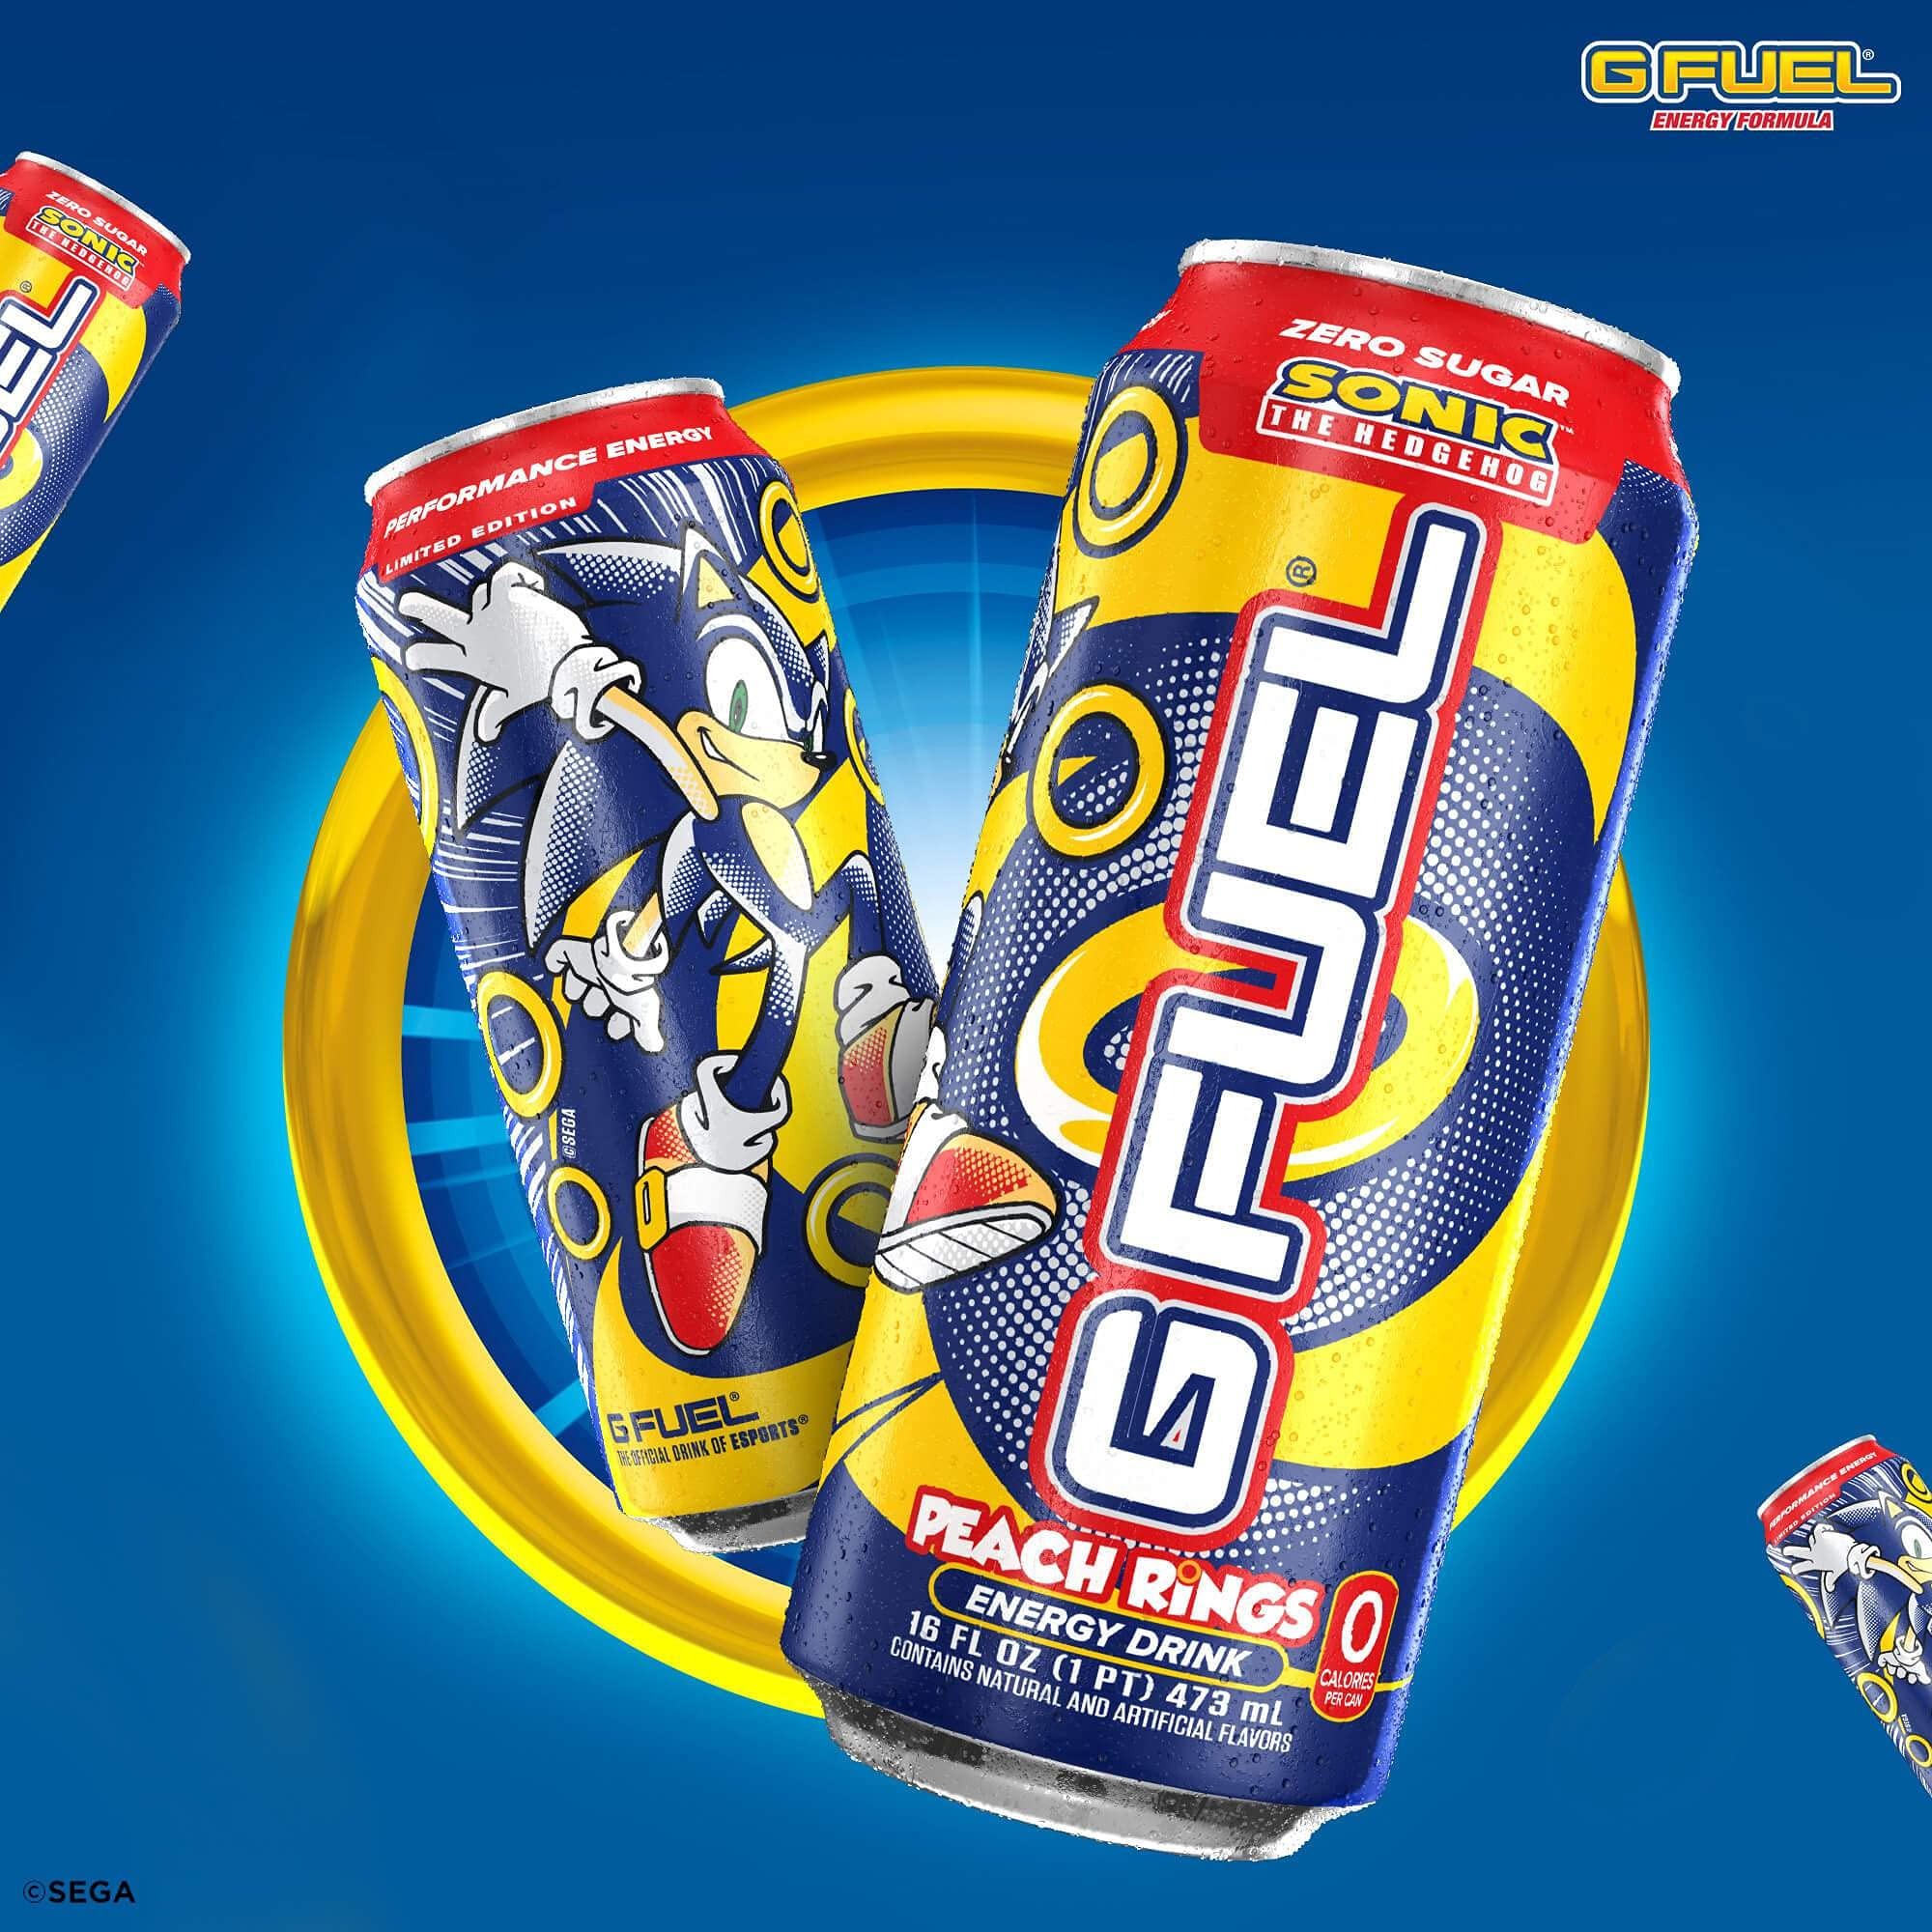
Item Name: Extreme Energy G Fuel Energy Drink 12 Pack 16ounce cans (Sonic's Peach Rings)
Bullet Point 1: Sonic's Peach Rings
Bullet Point 2: Zero sugar and Zero calories
Bullet Point 3: 16 Oz. Carbonated Can
Bullet Point 4: 300 milligrams of PurCaf organic caffeine
Bullet Point 5: S7, a blend of seven plant-based ingredients that have been clinically shown to increase nitric oxide by 230%
Product Description: 300 milligrams of PurCaf organic caffeine S7, a blend of seven plant-based ingredients that have been clinically shown to increase nitric oxide by 230% Assorted vitamins, such as B6 and B12 G Fuel Energy Formula – The Official Energy Drink of Esports – was first developed in 2012 and quickly grew into an online sensation among the esports community. Today, G Fuel is the energy drink of choice of the best esports players in the world, including some with their own custom G Fuel flavors, and is shipped to over 125 countries around the world. All of the mouth-watering flavors in G Fuel's powdered version are sugar-free, have only 25 calories per serving, and are loaded with vitamins and antioxidants from 19 different fruit extracts. The ready-to-drink version is sugar-free with zero calories and features a proprietary combination of whole-food caffeine from unroasted coffee beans with the amino acid L-Tyrosine – a unique pairing that sets G Fuel's ready-to-drink product apart from all others. So, whether it's for business or pleasure, for work or play, or just life in general, we've got the energy, focus, hydration, and endurance to keep you going – without the crash. #FuelYourLife Suntheanine, 100% pure L-Theanine goBHB, a ready-to-use ketone body And the amino acid L-Tyrosine – with zero sugar and zero calories. The result is enhanced gaming performance due to increased energy, extreme focus, and improved reaction time, all without the crash that's associated with sugary energy drinks.
Value: 192.0
Unit: Fl Oz

Price: 54.99